GI Underground Press

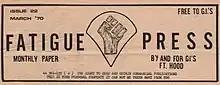
Masthead of "Fatigue Press" GI underground newspaper

Fort Hood, already on the antiwar map with the 1966 public refusal to go to war of the Fort Hood Three, was the site of one of the first and longest lasting regular newspapers, the "Fatigue Press". Located in Killeen, Texas, it was no accident that Fort Hood became an early center of antiwar GI activity, as it was a major training ground and return destination for soldiers heading to and from the war. Over 100,000 soldiers were trained for combat at the Fort Hood, whose version of a Vietnam village contained huts, a prison compound and hidden tunnel entrances. At the height of the war, over 40,000 soldiers were on base with 65% of them just returned from Vietnam. The "Fatigue Press" put out 43 known issues between 1968 and July 1972. The paper along with the local antiwar coffeehouse, The Oleo Strut, became "one of the most consistently successful organizations of the GI movement," even ending up on the CBS national news in 1971.